Occipital neuralgia

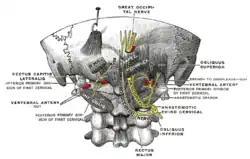
Illustration of the affected nerves

Occipital neuralgia (ON) is a painful condition affecting the posterior head in the distributions of the greater occipital nerve (GON), lesser occipital nerve (LON), third occipital nerve (TON), or a combination of the three. It is paroxysmal, lasting from seconds to minutes, and often consists of lancinating pain that directly results from the pathology of one of these nerves. It is paramount that physicians understand the differential diagnosis for this condition and specific diagnostic criteria. There are multiple treatment modalities, several of which have well-established efficacy in treating this condition.